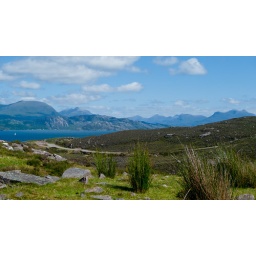
Taken from the coast road around the north of Applecross Peninsula